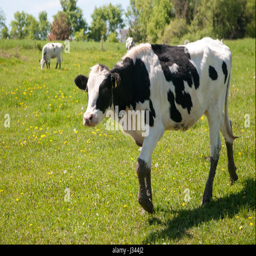
a young black and white spotted cow walks through a green spring field in the sunshine